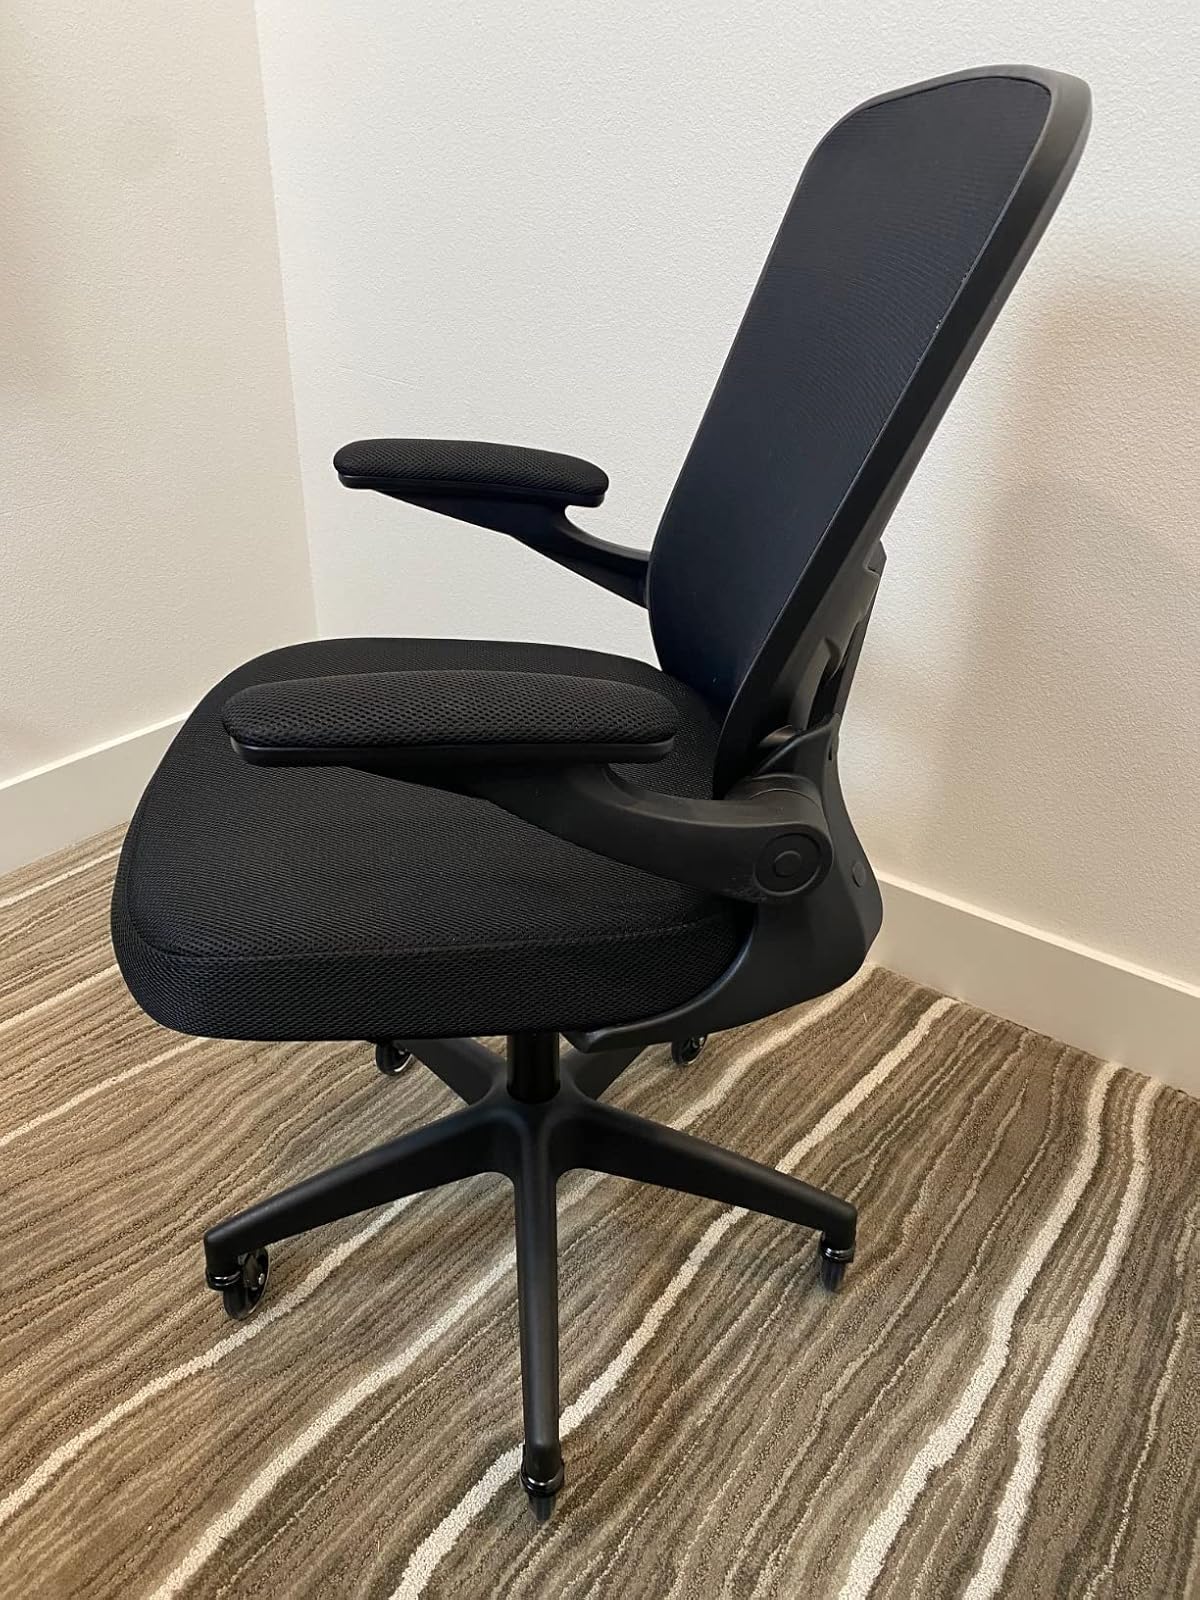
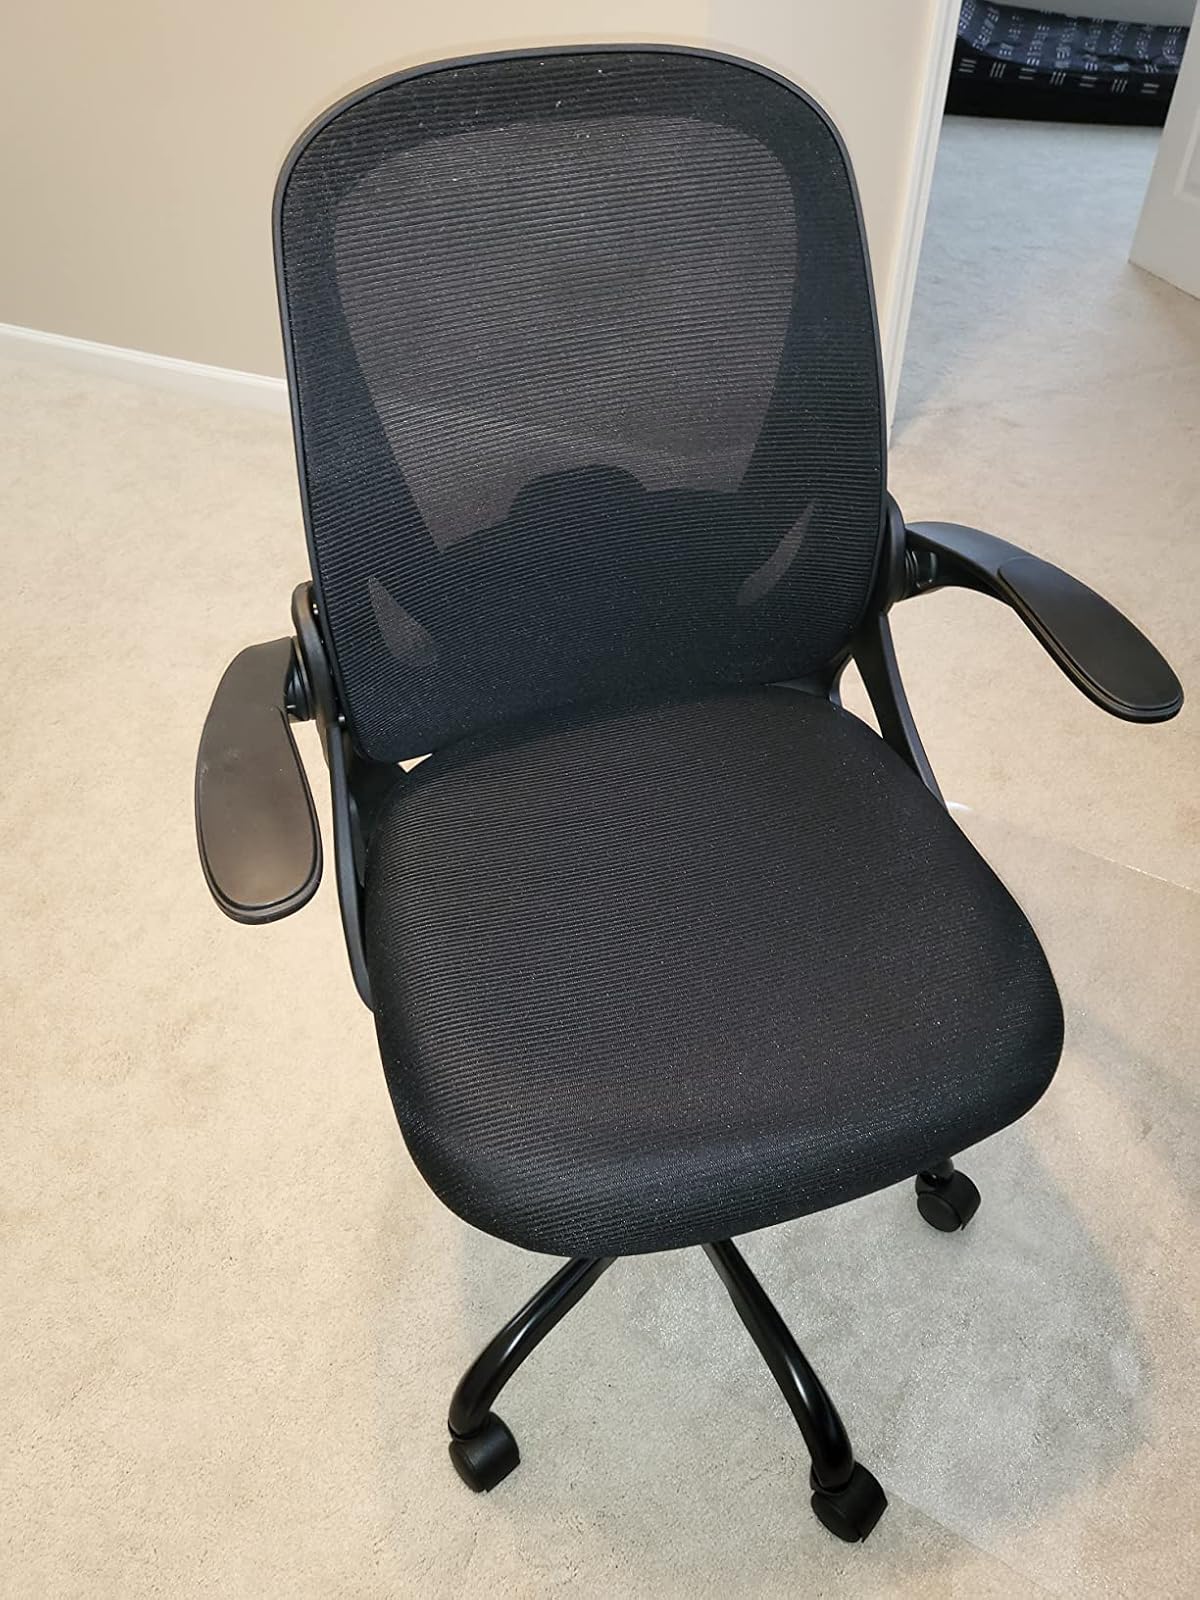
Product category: items_chair
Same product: no